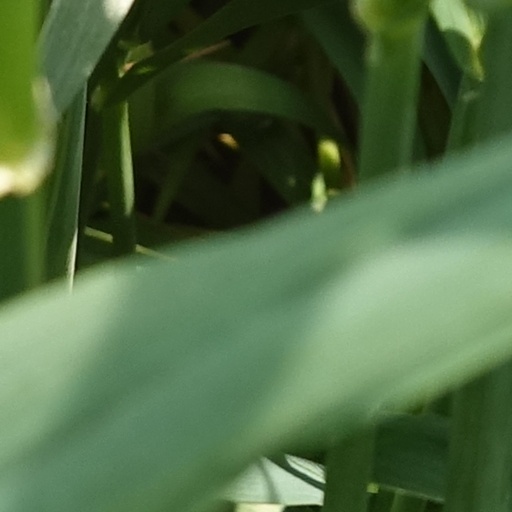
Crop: wheat